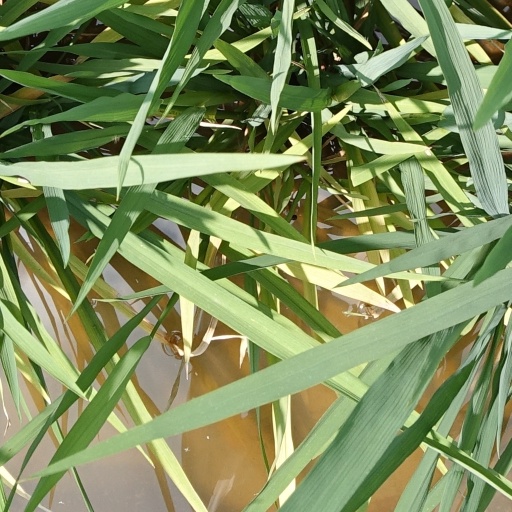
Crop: rice